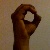
The image shows a hand gesture representing the letter 'O' in Indian Sign Language.